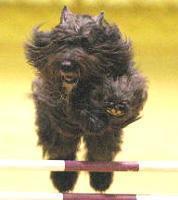
Bouvier_des_Flandres